Pacific Cycles

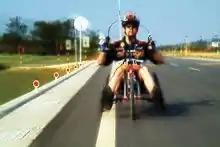
A hand driven bike designed by Pacific Cycles for physically challenged people.

"Birdy" - is a folding bicycle produced by Pacific Cycles which was first released in 1995 and designed by Riese und Müller. It was the first 18" fully suspended folding bike manufactured by the company.